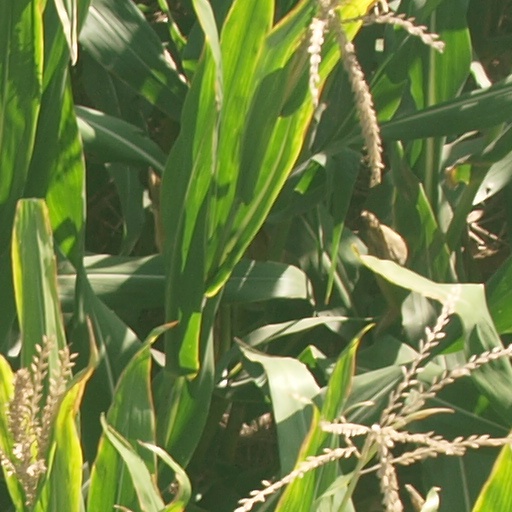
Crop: maize; corn